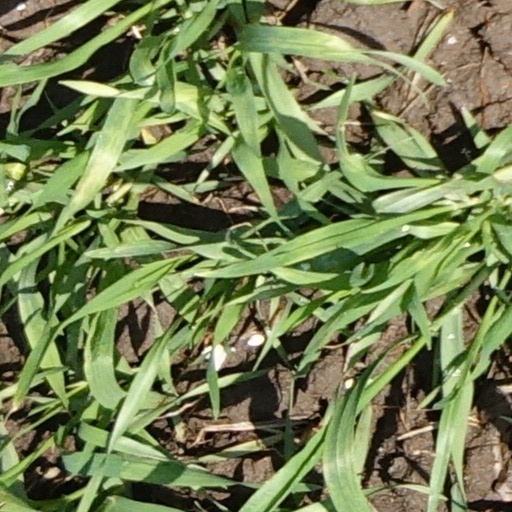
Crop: wheat